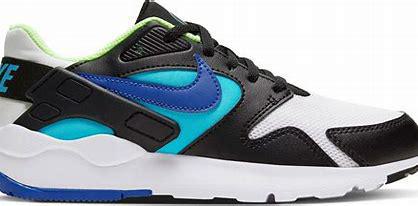
Brand: Nike
Model: LD Victory